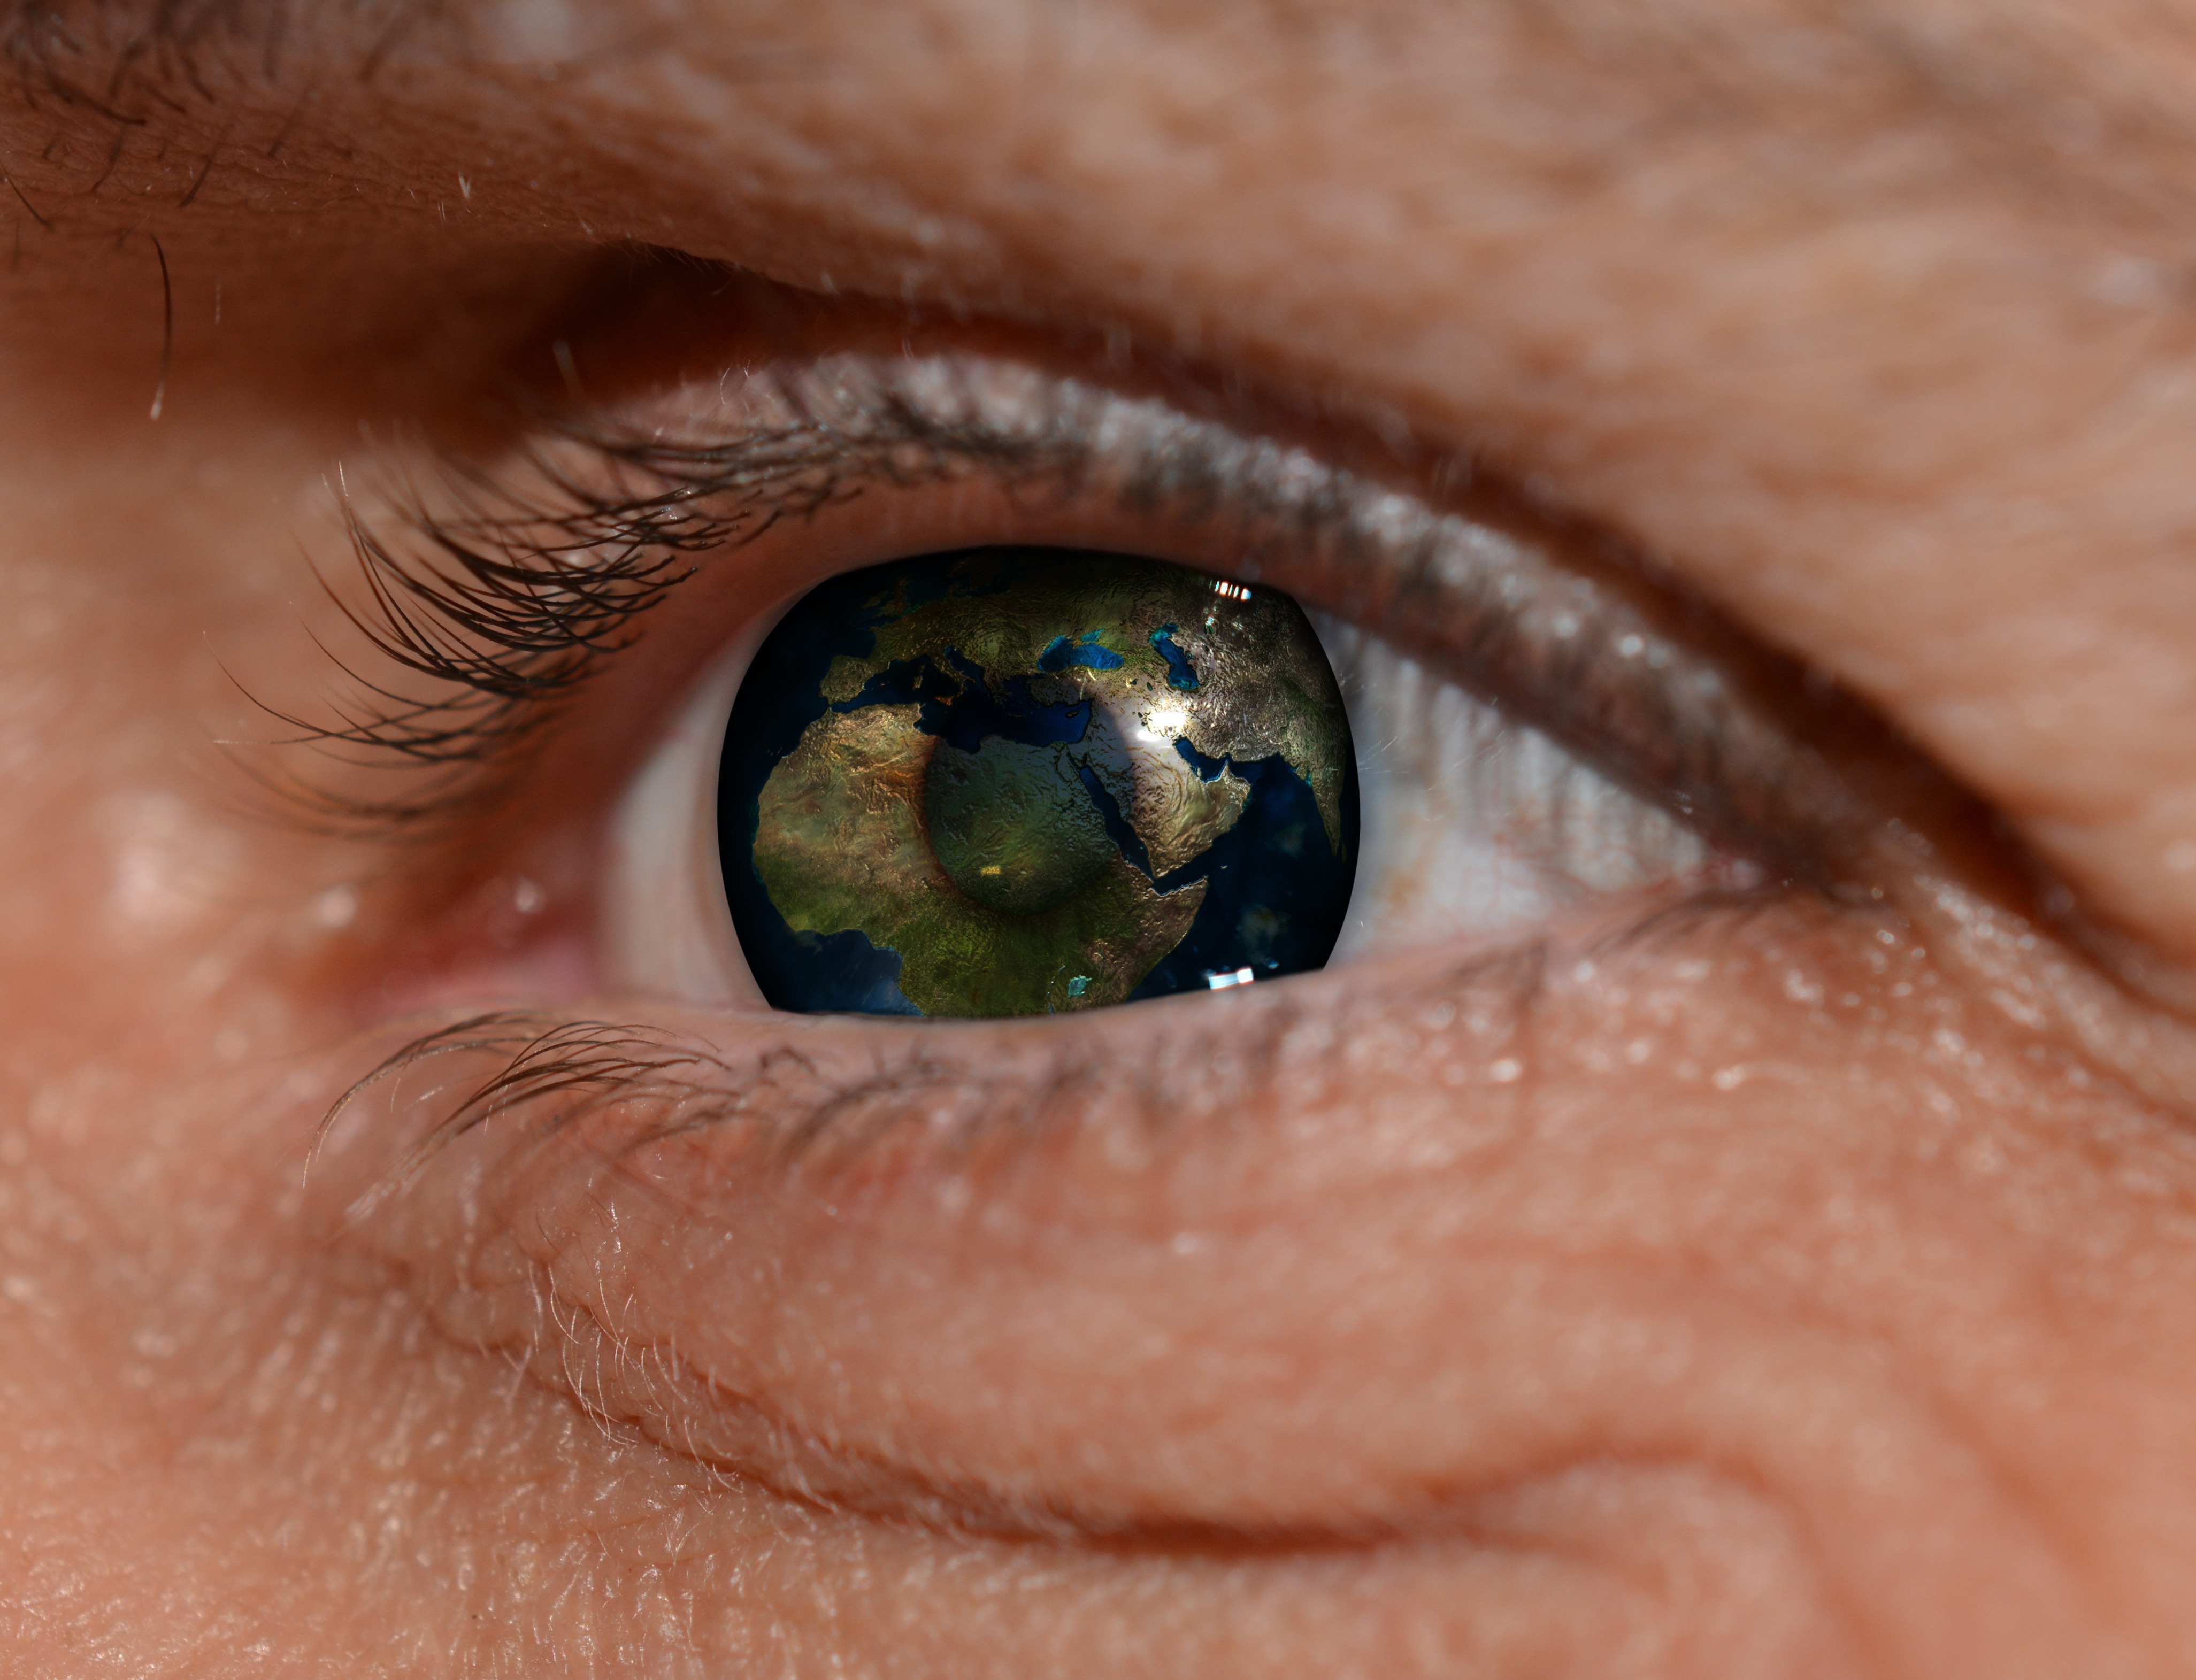
hand, man, photography, part, finger, green, blue, globe, world, eyebrow, mouth, eyelash, pupil, close up, human body, face, nose, background, earth, psychology, iris, eye, glasses, head, lid, overview, skin, see, organ, psyche, mirroring, macro photography, knowledge, insight, subconscious mind, recognize, vision care, eyelash extensions